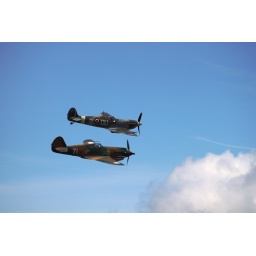
Flying Heritage Collection Fly Day May 22 2010 - Paul Allen's vintage airplane museum, many in flying order